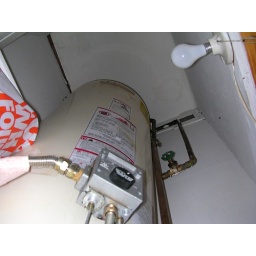
my old water heater, stuffed on a shelf in my kitchen closet